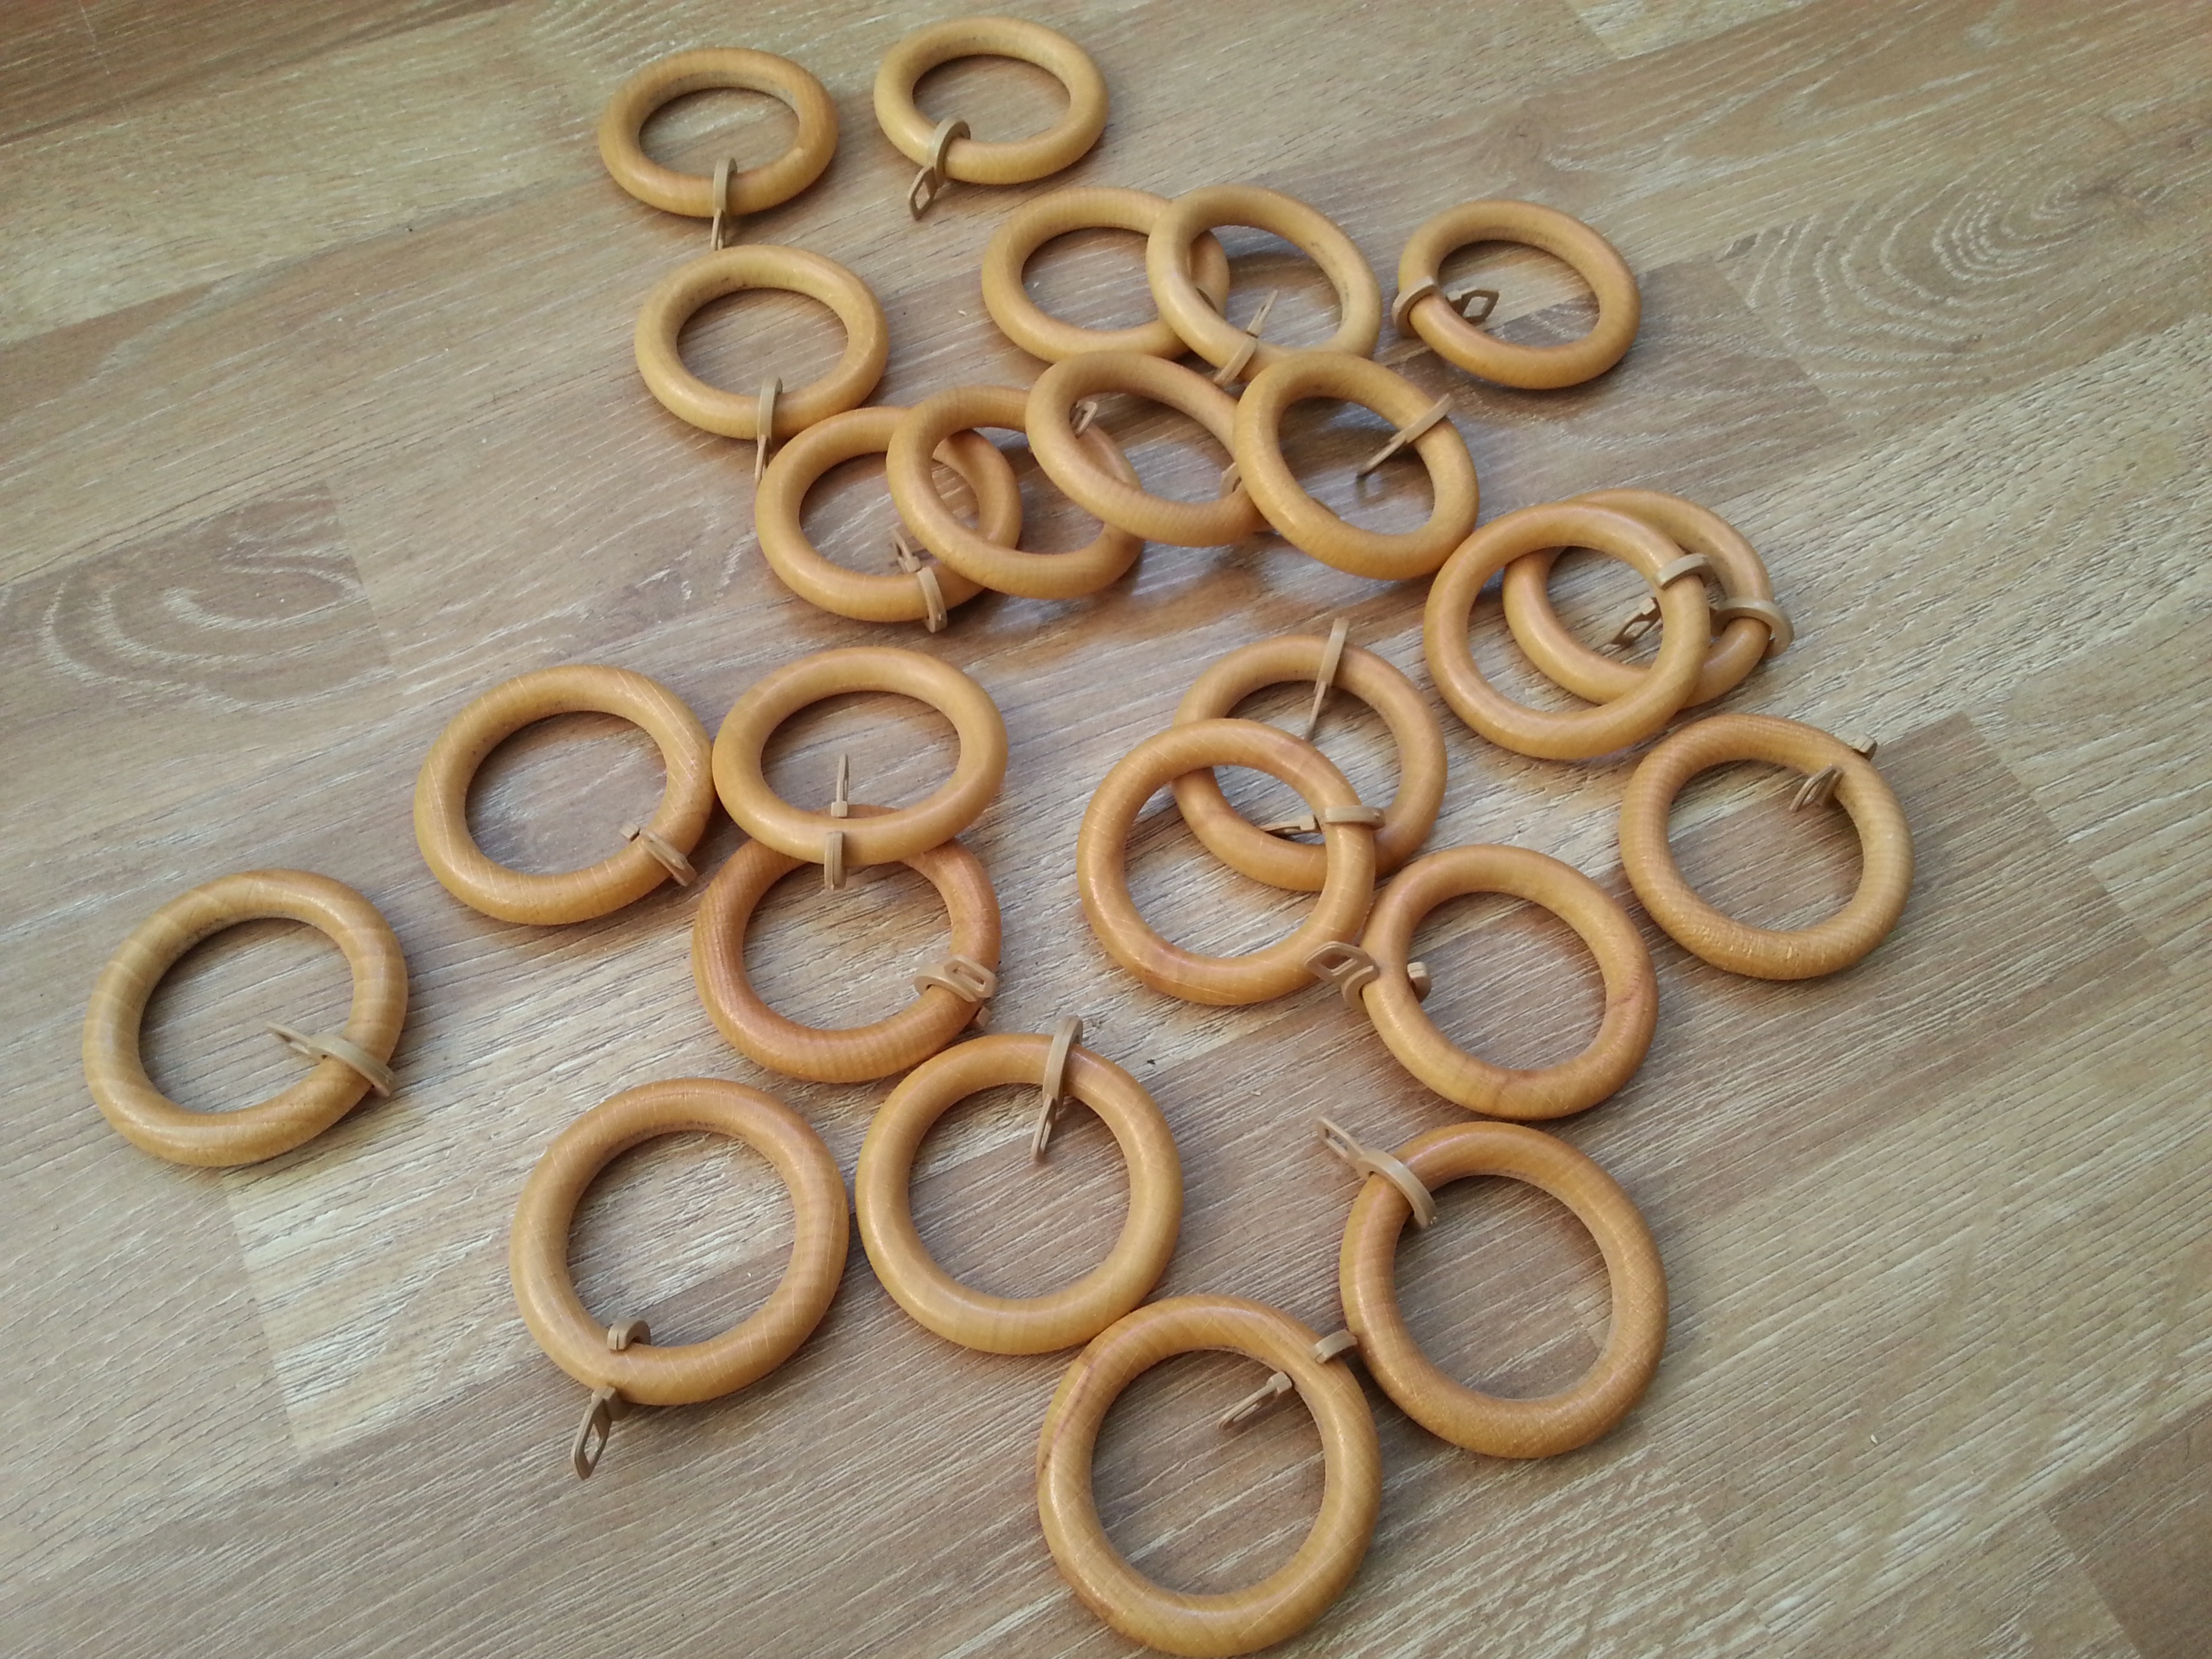
wood, spiral, number, food, curtain, material, circle, wooden, rings